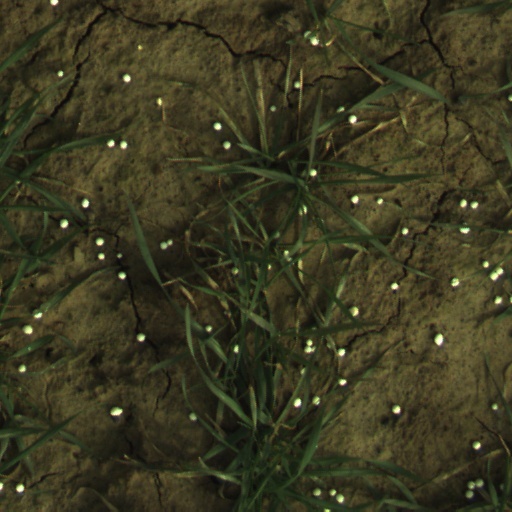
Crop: wheat